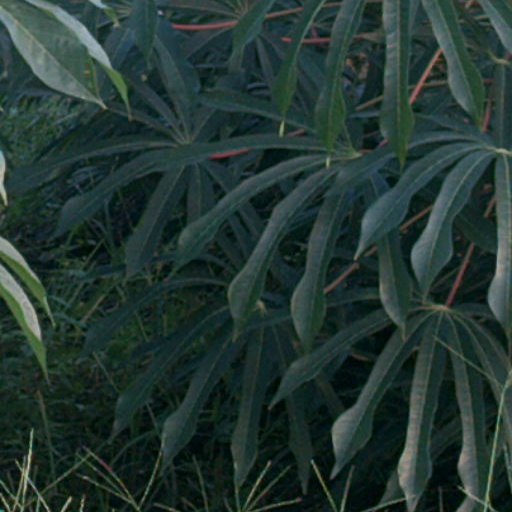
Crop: cassava